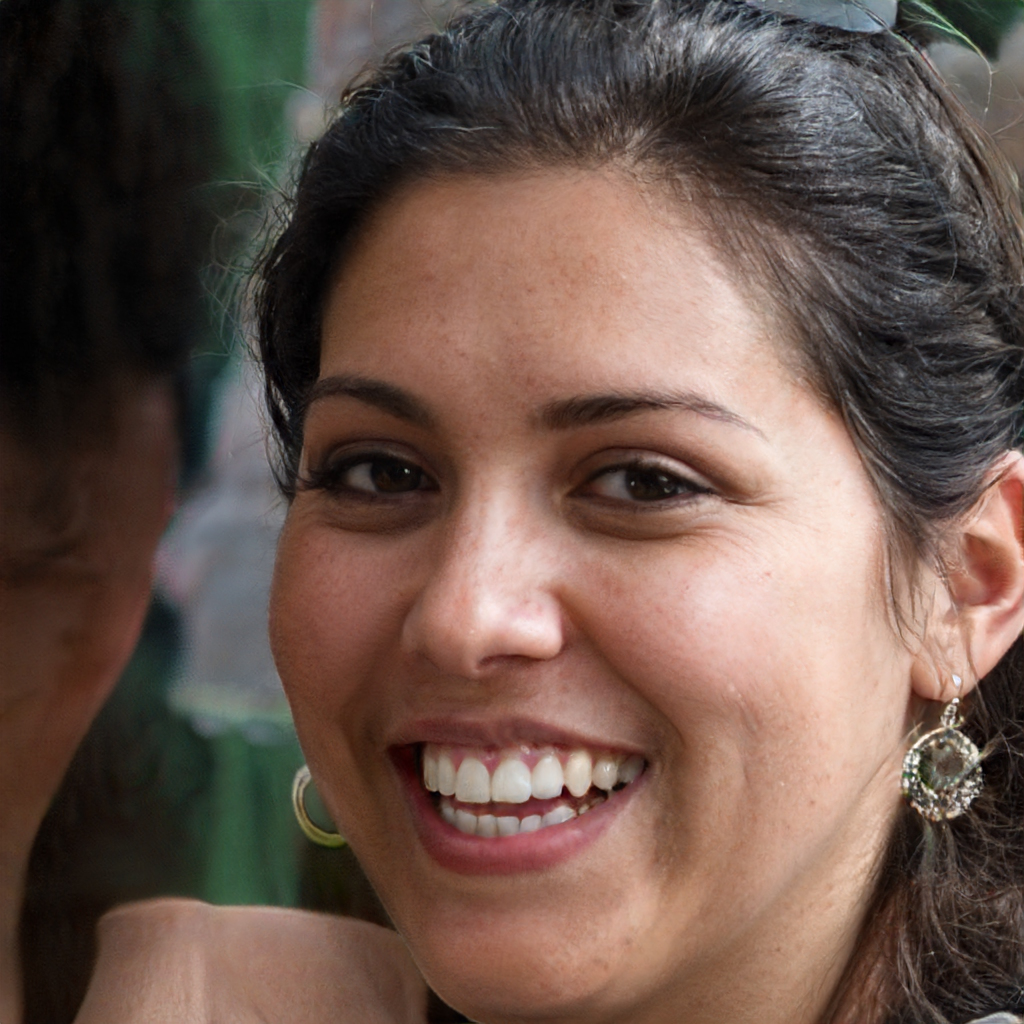
Portrait style: Real Portrait